Old master print

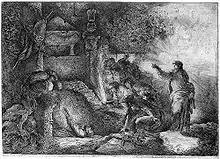
"The Raising of Lazarus", etching by Castiglione

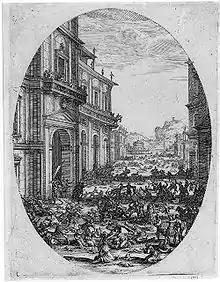
"Massacre of the Innocents", by Callot, 13.7 x 10.5 cm, showing the use of multiple stoppings-out

Giovanni Benedetto Castiglione grew up in Genoa and was greatly influenced by the stays there of Rubens and van Dyck when he was a young artist. His etching technique was extremely fluent, and in all mediums he often repeats the same few subjects in a large number of totally different compositions. His early prints include a number of bravura treatments of classical and pastoral themes, whilst later religious subjects predominate. He also produced a large series of small heads of exotically dressed men, which were often used by other artists. He was technically innovative, inventing the monotype and also the oil sketch intended to be a final product. He, like Rembrandt, was interested in chiaroscuro effects (contrasts of light and dark), using a number of very different approaches.